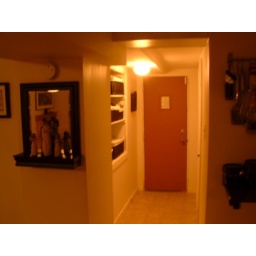
Taken from near the sink in the kitchen area